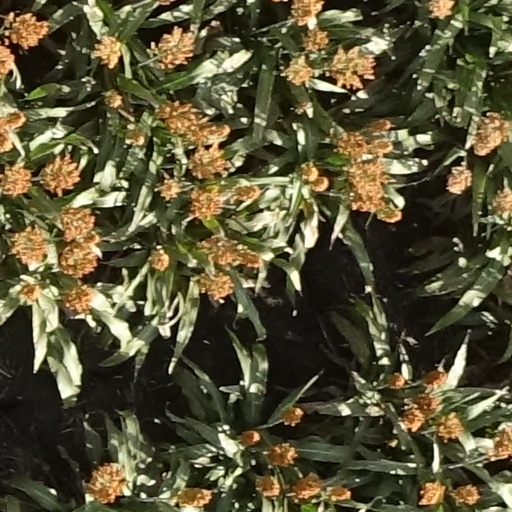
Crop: sorghum